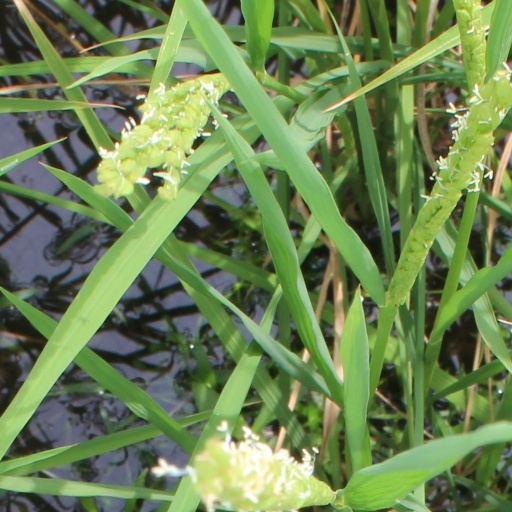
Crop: rice